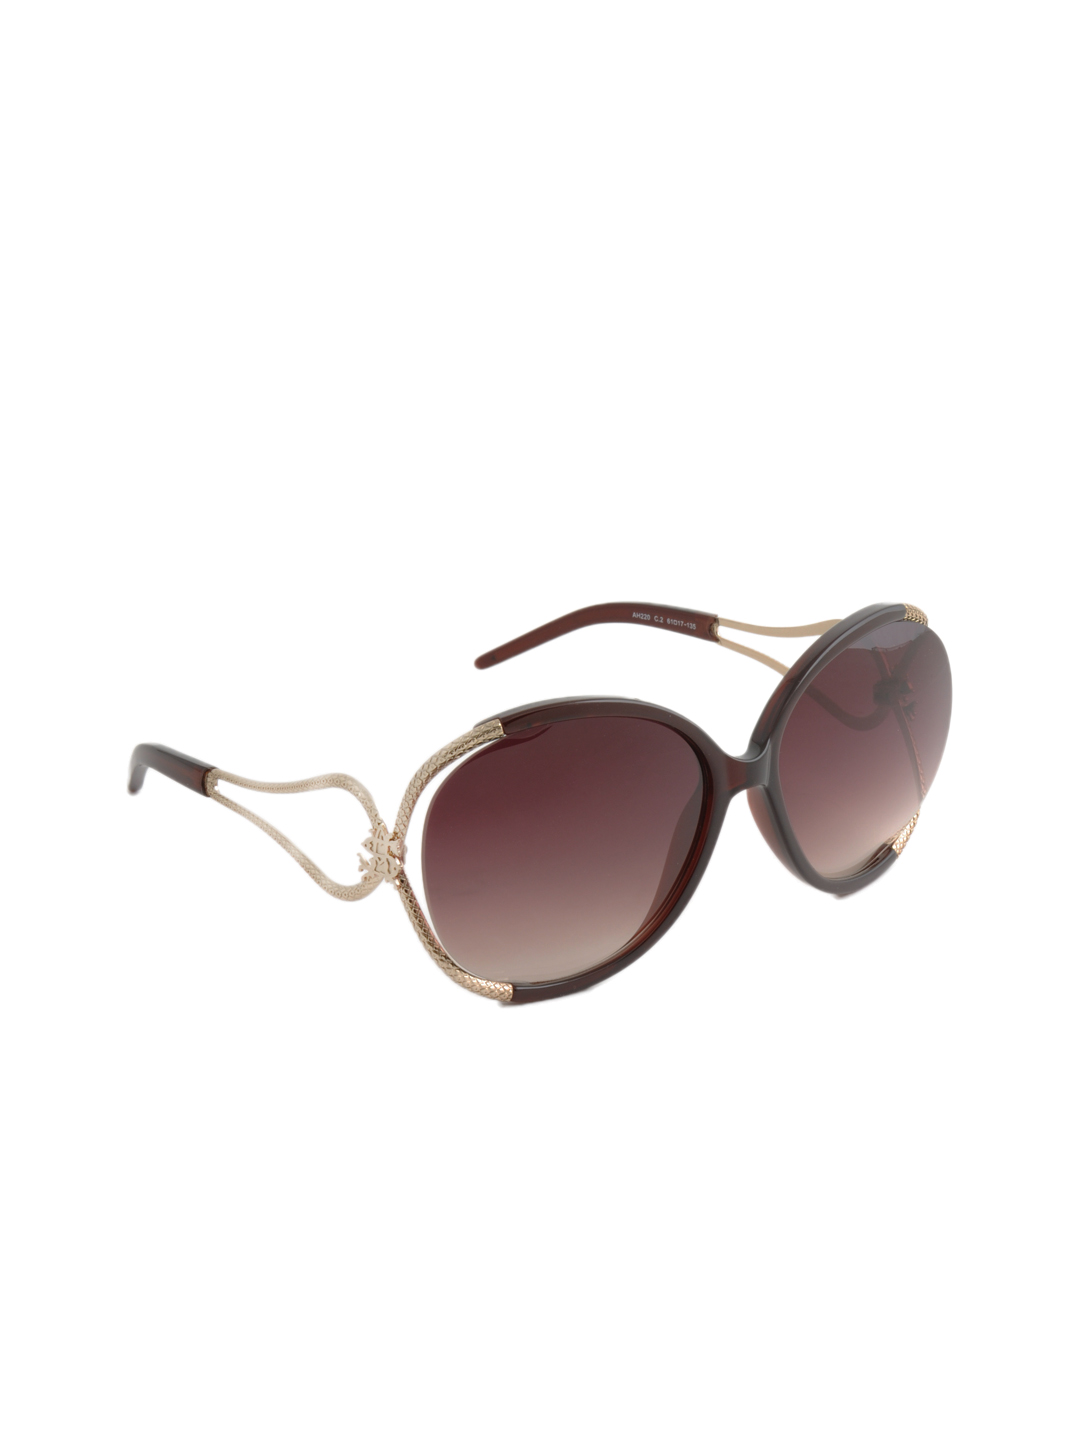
Allen Solly Women Oversized Sunglasses AH220-C3
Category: Accessories / Eyewear / Sunglasses
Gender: Women
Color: Brown
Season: Winter 2016
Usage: Casual